Map projection

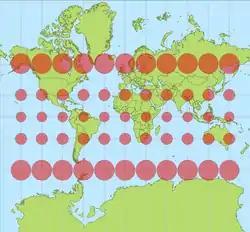
Tissot's indicatrices on the Mercator projection

The classical way of showing the distortion inherent in a projection is to use Tissot's indicatrix. For a given point, using the scale factor "h" along the meridian, the scale factor "k" along the parallel, and the angle "θ"′ between them, Nicolas Tissot described how to construct an ellipse that illustrates the amount and orientation of the components of distortion. By spacing the ellipses regularly along the meridians and parallels, the network of indicatrices shows how distortion varies across the map.